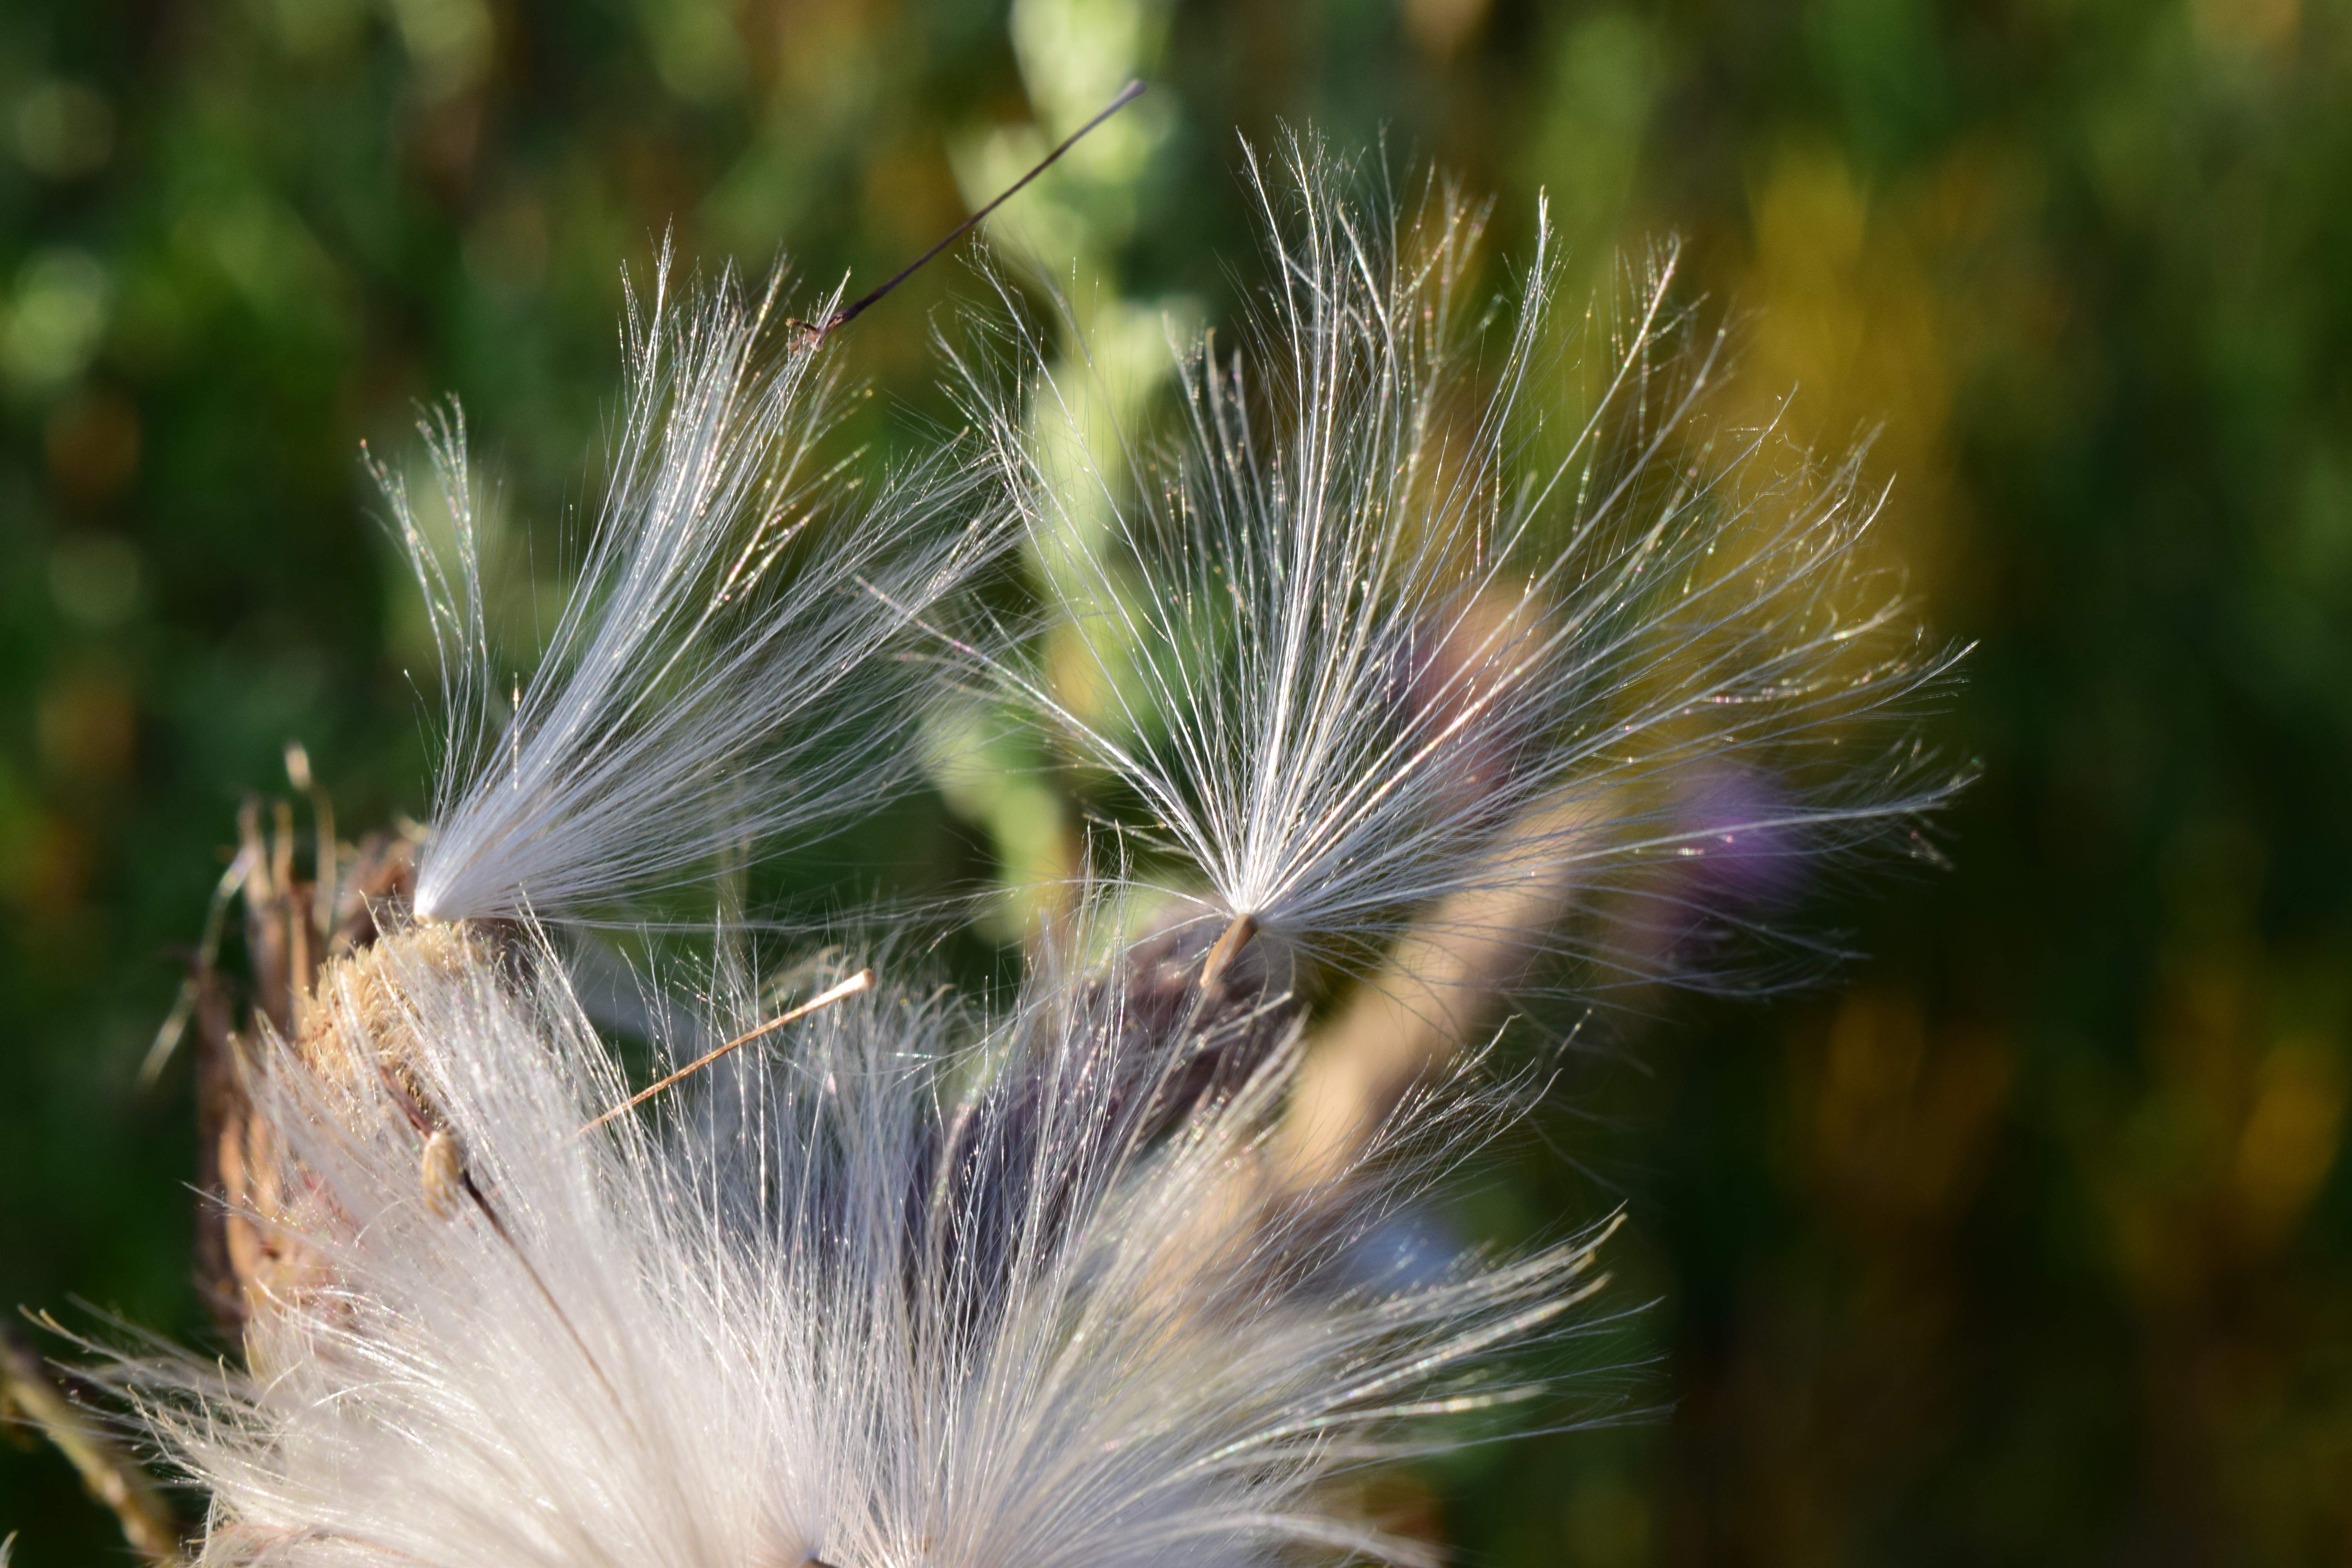
nature, grass, plant, photography, dandelion, prairie, leaf, flower, wind, summer, insect, macro, close, flora, fauna, caterpillar, close up, pointed flower, seeds, thistle, reproduction, multiplication, faded, macro photography, flourished from, flying seeds, flowering plant, daisy family, grass family, plant stem, land plant, thorns spines and prickles